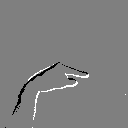
ASL letter: g